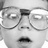
Emotion: surprise